Professional wrestling strikes

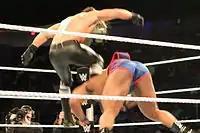
Seth Rollins performing a Curb Stomp on Big E

This maneuver involves a wrestler jumping forward and landing stomach-first across an opponent lying on the ground below. On some occasions a wrestler has a short running start before executing the move. This was the finisher of many super heavyweight superstars back in the 80s and 90s, used by superstars such as the One Man Gang, Kamala, Tugboat, Tyrus, Mark Henry, Haystacks Calhoun, Bam Bam Bigelow, Vader, Viscera, Big Boss Man, King Kong Bundy, Rikishi, and many other super heavyweights throughout the years. It is also even used by some non-superheavyweights, such as The Ultimate Warrior and Big E.